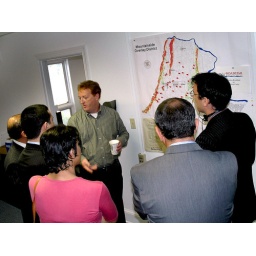
Dougherty uses a wall map to indicate how towers and repeaters in the county distribute his broadband signals.